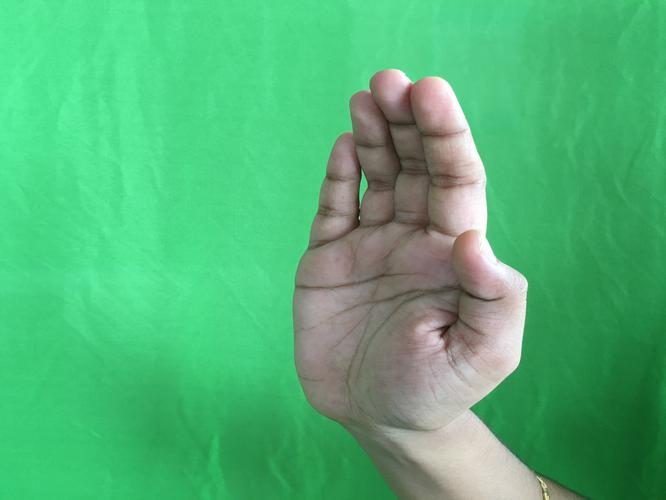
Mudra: Sarpasirsha
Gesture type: single_hand